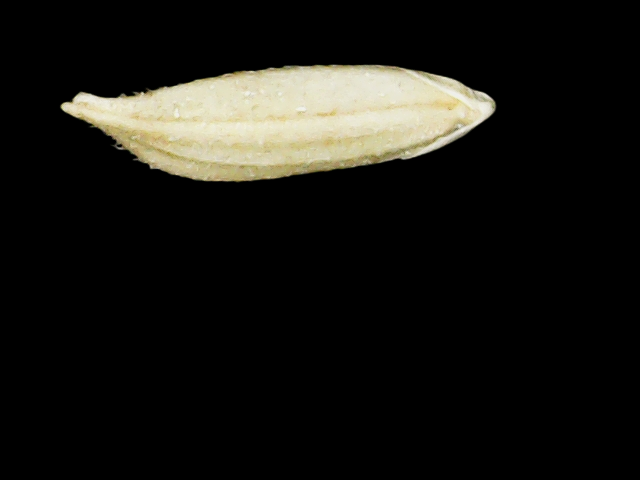
Rice variety: Binadhan12